Henry Bruce, 1st Baron Aberdare

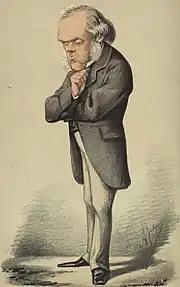
Caricature of Bruce by Carlo Pellegrini published in "Vanity Fair" in 1869 with the caption ""He has gained credit by converting himself to the Ballot; he would gain greater credit by converting himself into an ex-secretary of State for the Home Department""

The defeat of the Liberal government in the following year terminated Lord Aberdare's official political life, and he subsequently devoted himself to social, educational and economic questions. Education became one of Lord Aberdare's main interests in later life. His interest had been shown by the speech on Welsh education which he had made on 5 May 1862. In 1880, he was appointed to chair the Departmental Committee on Intermediate and Higher Education in Wales and Monmouthshire, whose report ultimately led to the Welsh Intermediate Education Act of 1889. The report also stimulated the campaign for the provision of university education in Wales. In 1883, Lord Aberdare was elected the first president of the University College of South Wales and Monmouthshire. In his inaugural address he declared that the framework of Welsh education would not be complete until there was a University of Wales. The university was eventually founded in 1893 and Aberdare became its first chancellor.